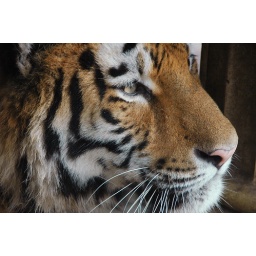
Siberian tiger spotted in Dierenpark Amersfoort Netherlands